Peter Mundy

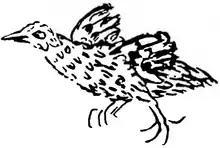
Mundy's drawing of the Ascension flightless crake, now extinct

Mundy came from Penryn in south Cornwall. In 1609 he accompanied his father, a pilchard trader to Rouen across the Channel in Normandy, and was then sent to Gascony to learn French. In May 1611 he went as a cabin-boy in a merchant ship, and gradually rose in life until he became of independent circumstances.